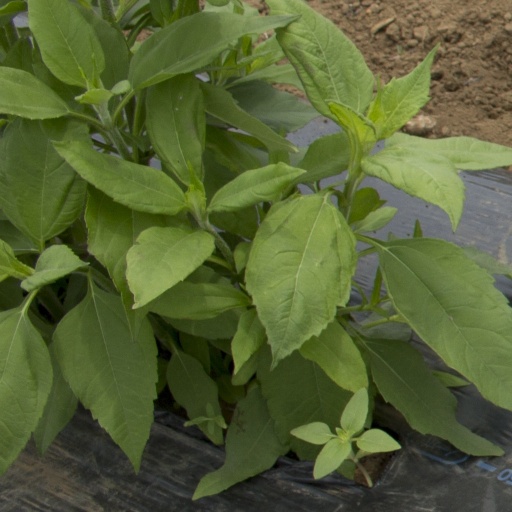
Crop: Jerusalem artichoke